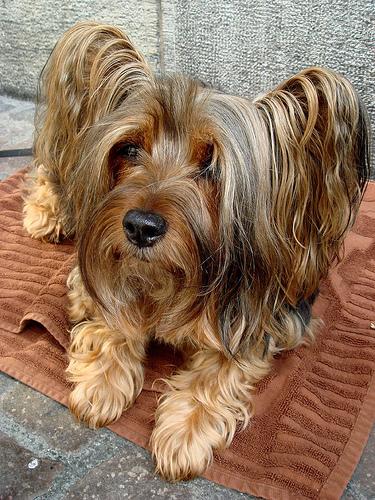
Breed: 231-n000081-silky_terrier